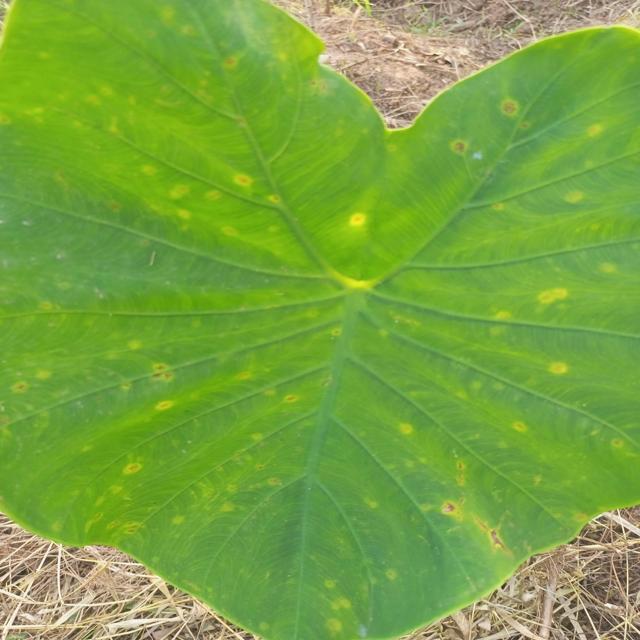
Label: Early_Blight